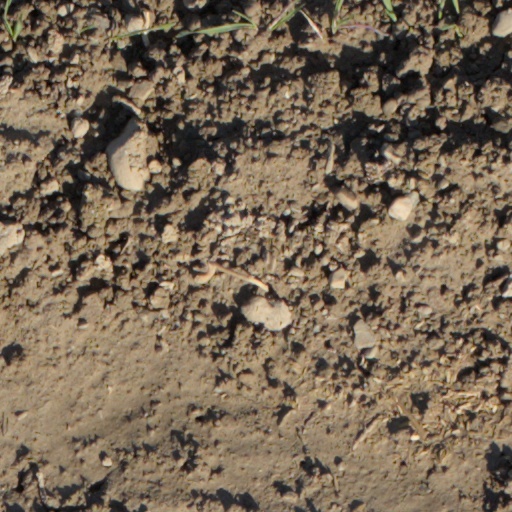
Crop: wheat